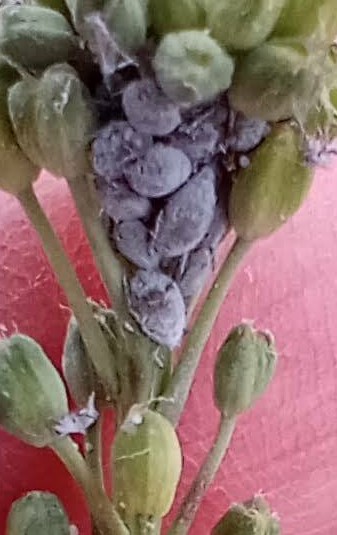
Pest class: cabbage_aphid